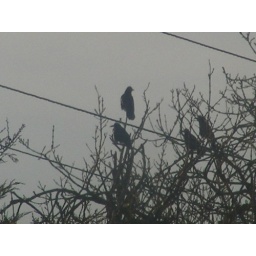
Corvids in the field opposite seen from my bedroom